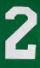
Number: 2